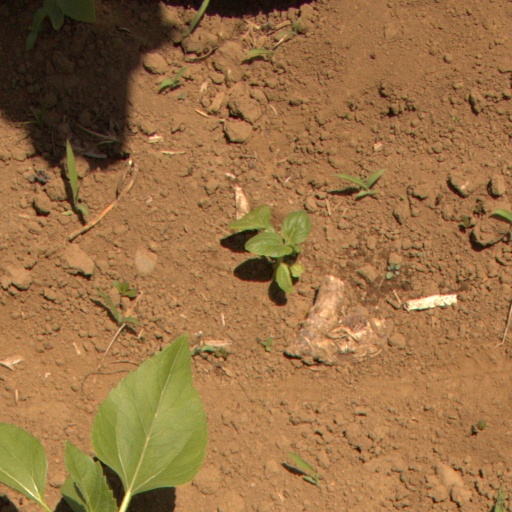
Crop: Jerusalem artichoke